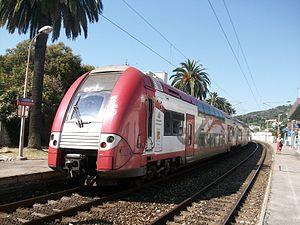
Z 26500 en livrée monégasque sur un TER PACA
Les TER Provence-Alpes-Côte d'Azur sont le réseau de trains express régionaux de la région Provence-Alpes-Côte d'Azur.